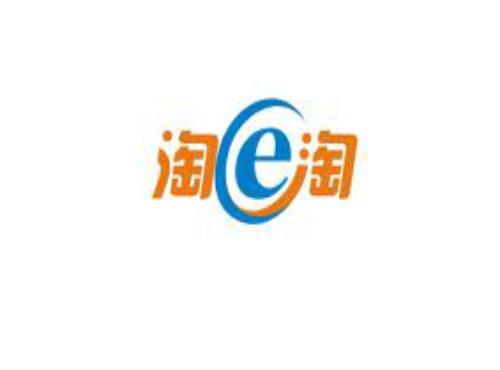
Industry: Others